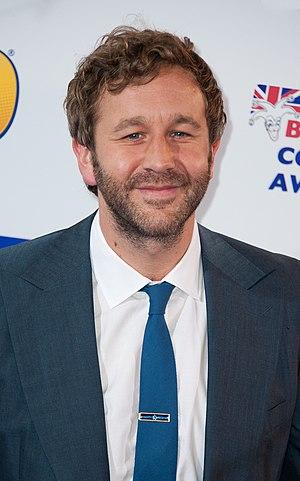
Chris O'Dowd, né le 9 octobre 1979 à Boyle, est un acteur et humoriste irlandais. Il est surtout connu pour incarner Roy dans la sitcom britannique The IT Crowd, ainsi que pour ses rôles au cinéma dans Good Morning England et Mes meilleures amies.
Le Grand Jeu ou Le Jeu de Molly au Québec est un film américain écrit et réalisé par Aaron Sorkin, sorti en 2017. Il s'inspire de la vie de Molly Bloom, également auteure du livre duquel est adapté le long-métrage.